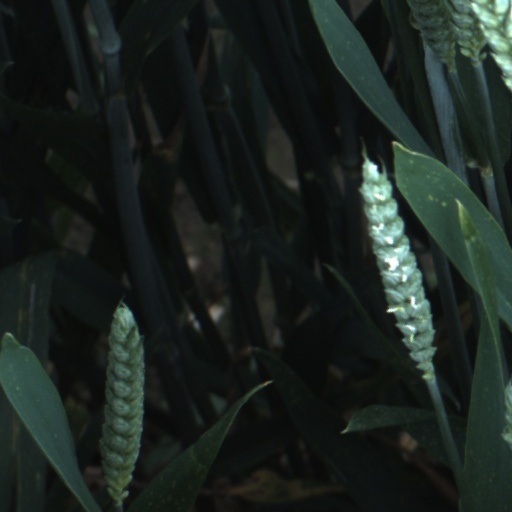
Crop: wheat